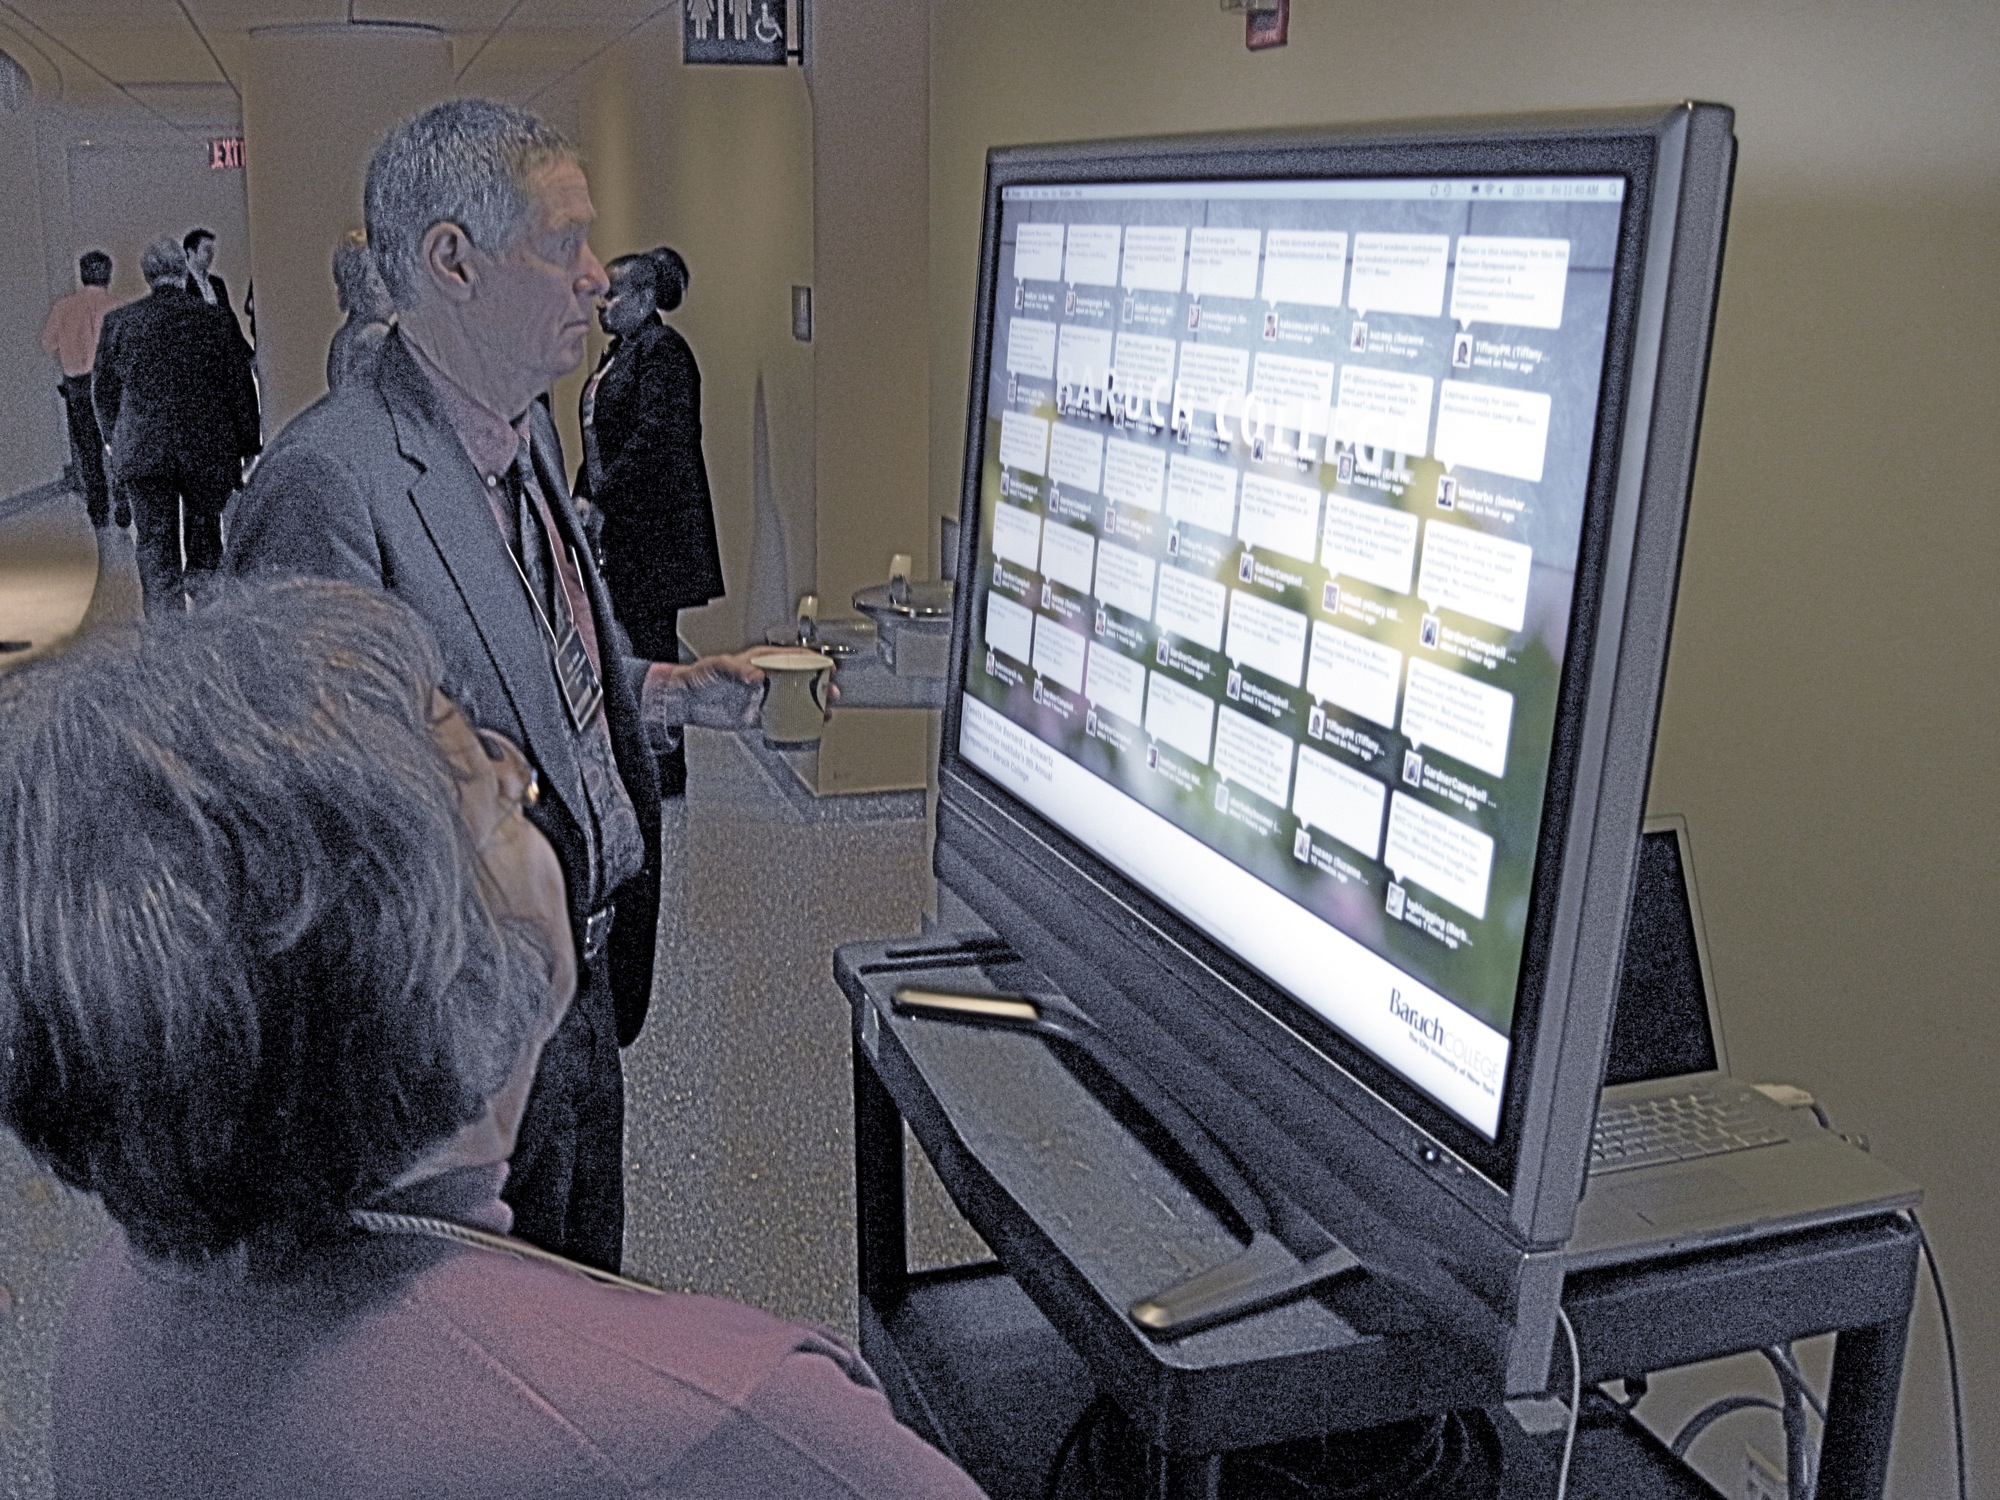
art, newyork, blsci, screenshot